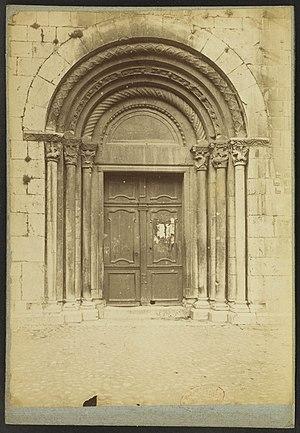
Église Sainte-Marie d'Espira-de-l'Agly